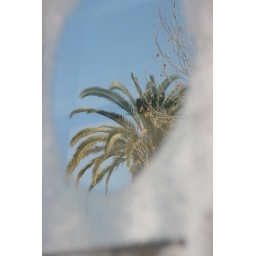
Reflection in the window of an old train in Fillmore.